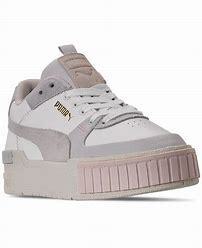
Brand: Puma
Model: Cali